Albert L. Lewis

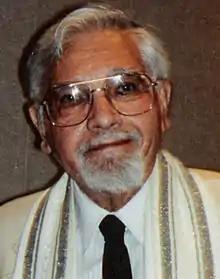

Rabbi Albert L. Lewis (Hebrew: הרב אברהם אריה בן חיים יוסף ושרה בילא; July 6, 1917 – February 10, 2008) was a leading American Conservative rabbi, scholar, and author; President of the Rabbinical Assembly (RA), the international organization of Conservative rabbis; and Vice-President of The World Council of Synagogues. In 2009, the award-winning author, Mitch Albom, wrote about Lewis, his childhood rabbi, as the main character in the non-fiction book, "Have a Little Faith". The book, hailed as a story of faith that inspires faith in others, concludes with the eulogy that Albom delivered at Lewis's funeral, on February 12, 2008.